Eleanor Coleman

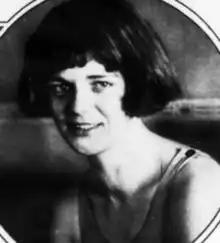
Eleanor Coleman, from a 1924 publication

Eleanor Coleman (March 10, 1905 – October 2, 1978) was an American swimmer.